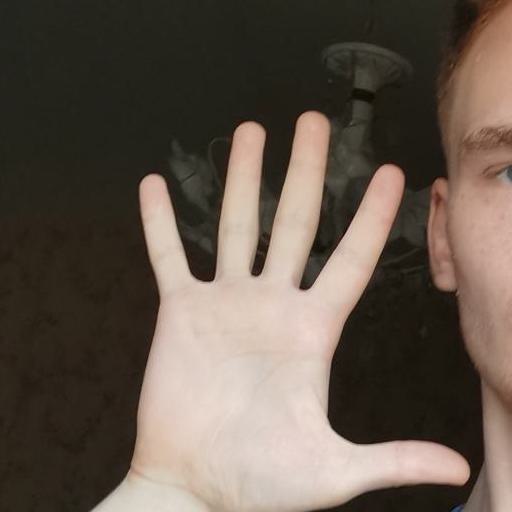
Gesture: palm